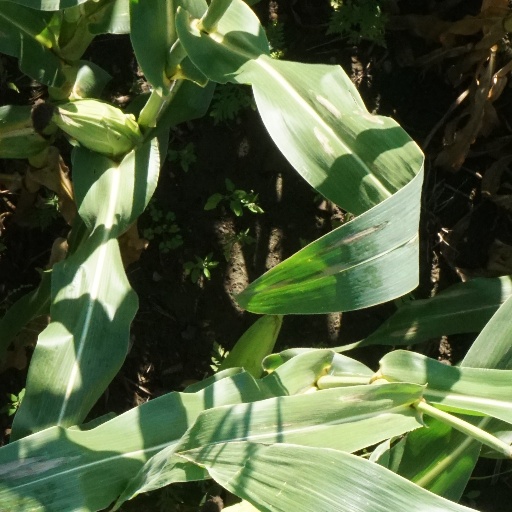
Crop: maize; corn